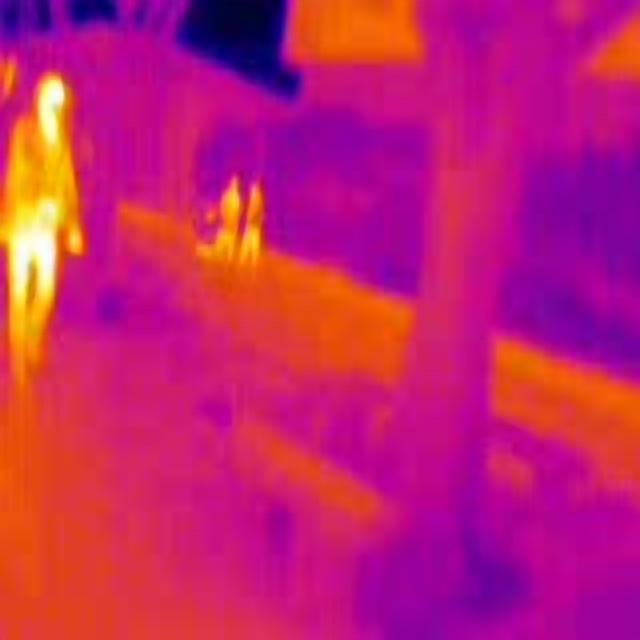
Detected objects:
label: person
label: person
label: person